Anton Burger (artist)

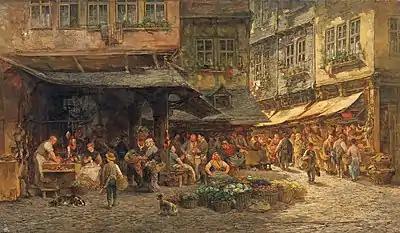
The Schirn (farmer's market) in Frankfurt (1880)

Burger was born in 1824 in the Free City of Frankfurt. He studied at the Städelschule from 1842 to 1846, where his teachers included Johann Jakob Jung, Jakob Becker and Philipp Veit, who suggested that he go to Munich. Burger did so in 1846, but returned after two years. In 1851, he married his childhood sweetheart Katharina Elise Heislitz.